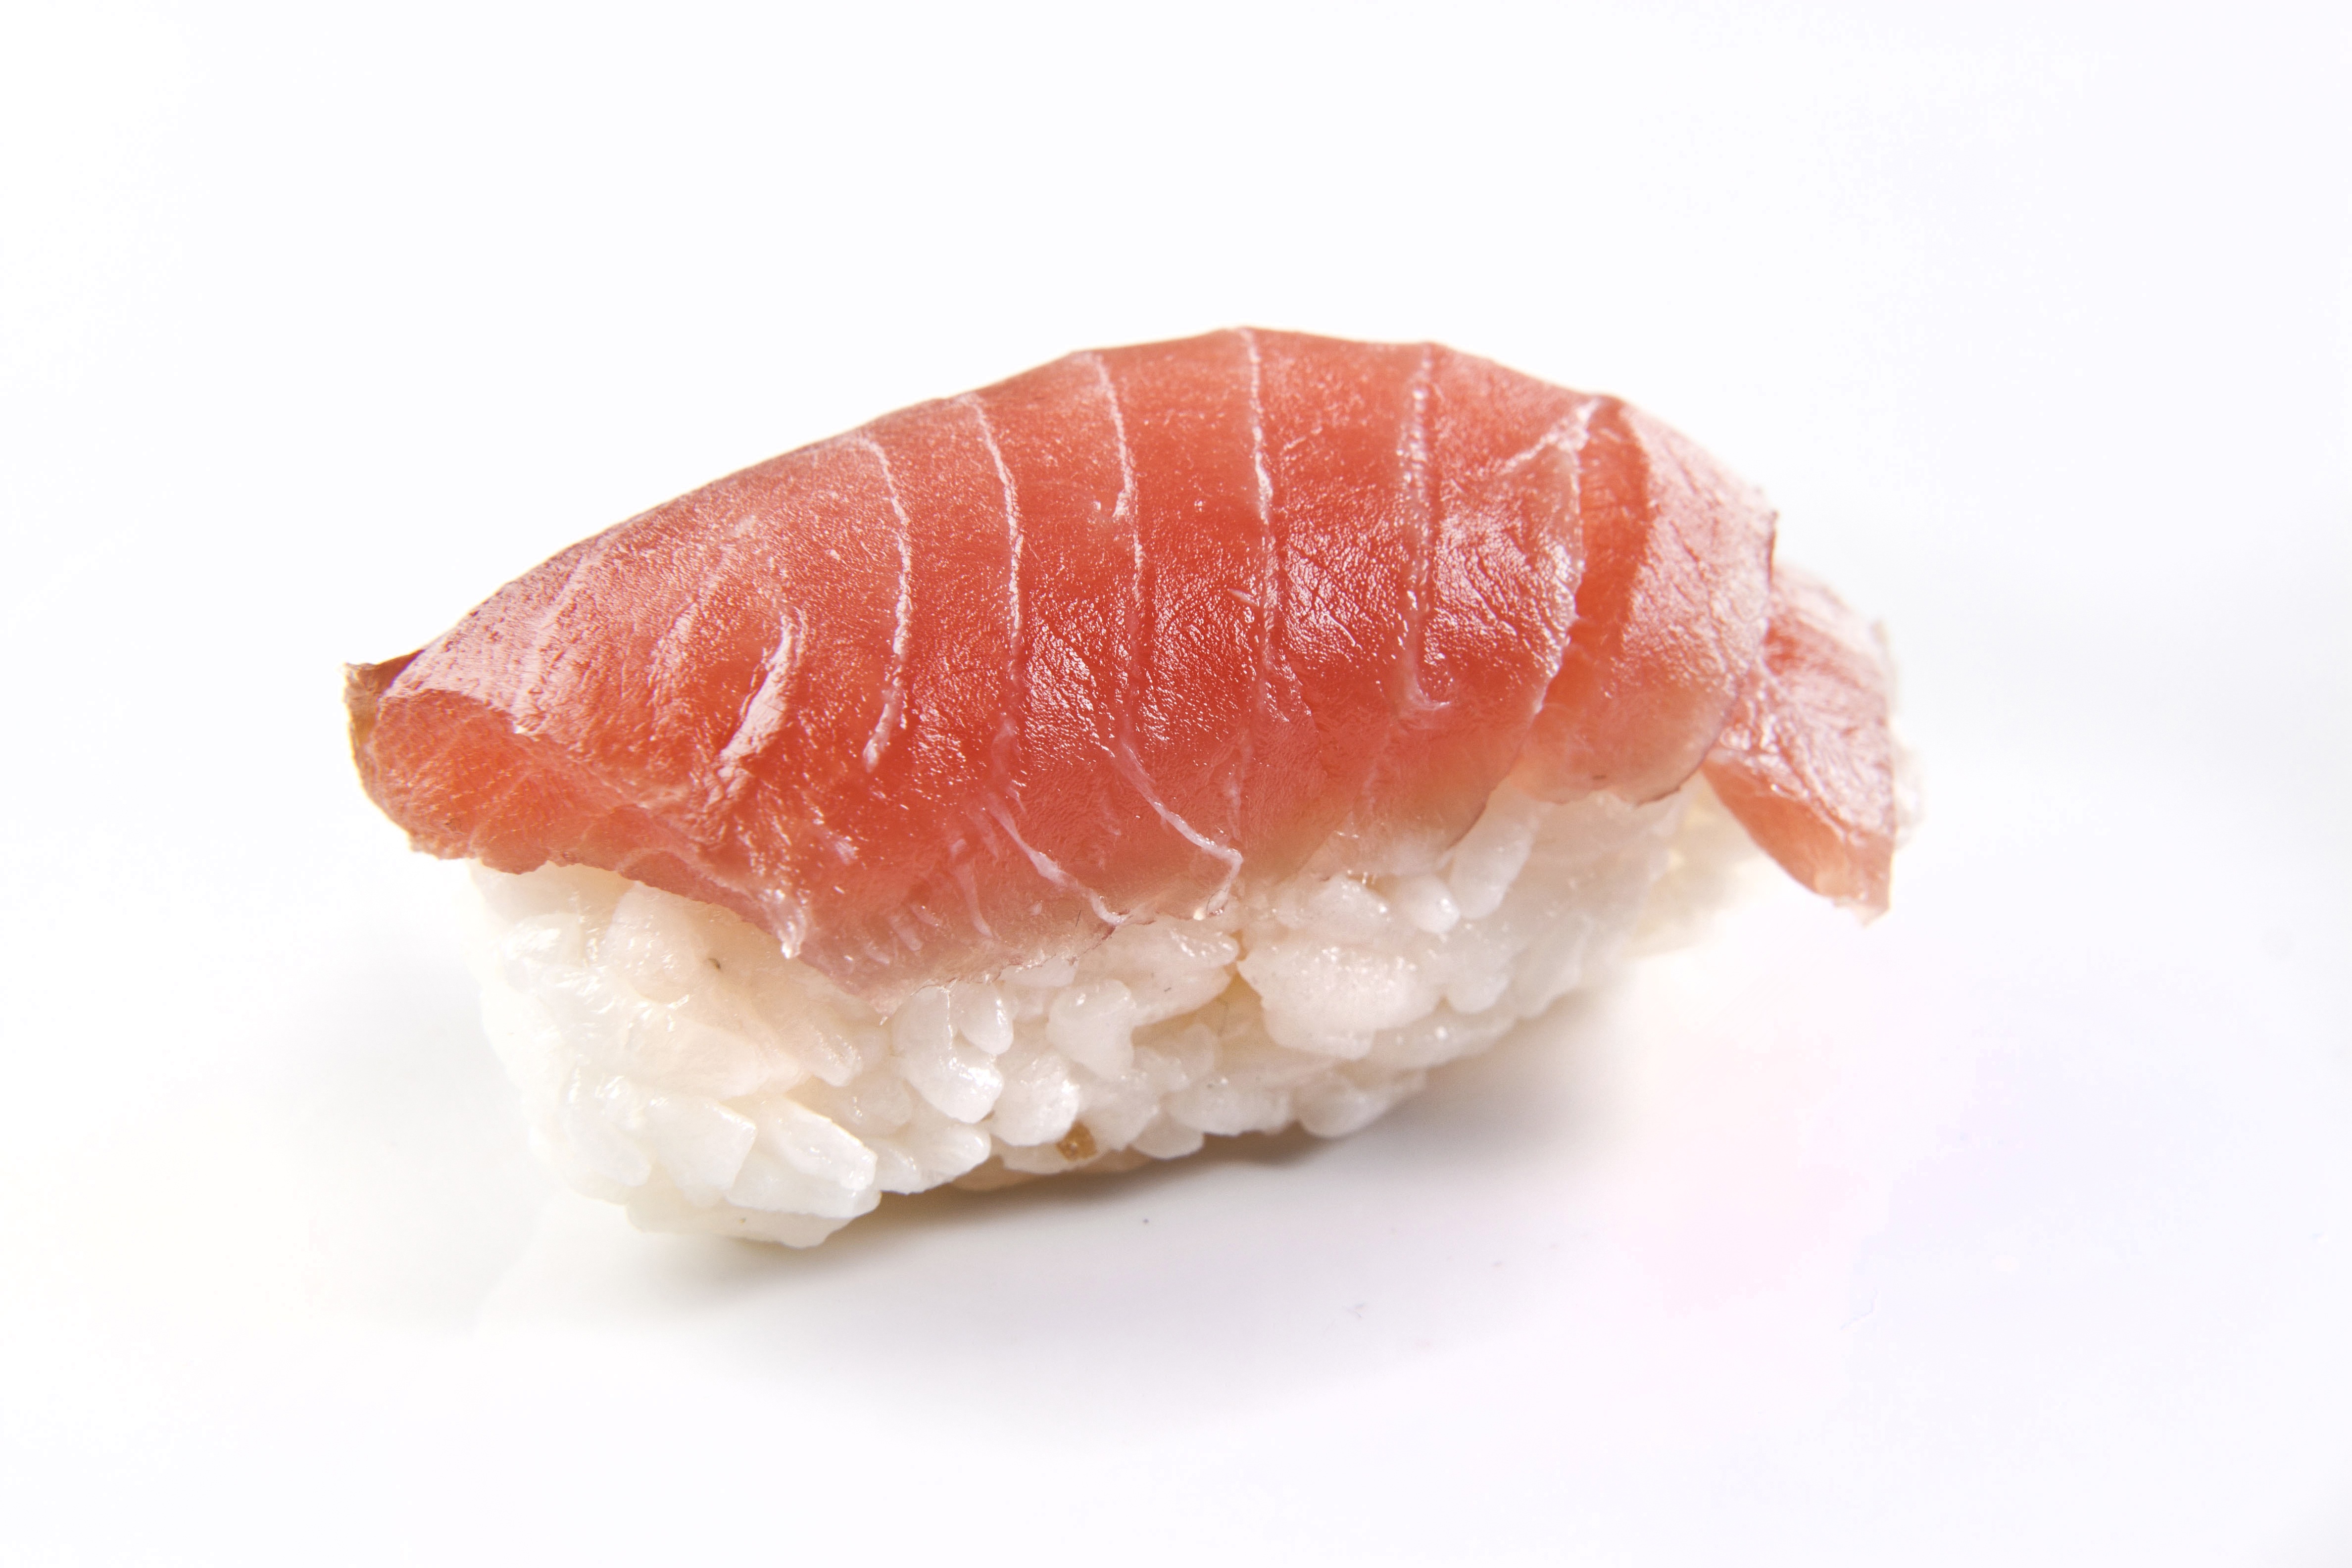
dish, food, seafood, fish, cuisine, rice, asian food, sushi, raw, salmon, japanese cuisine, nigiri, california roll